Dietary biology of the Nile crocodile

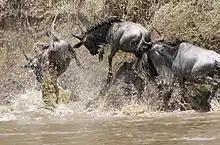
Wildebeest crossing the Mara River, attacked by crocodiles

Among the mammals, the bulk of the prey for adults are antelope. In particular, the genus "Kobus" is often among the most vulnerable because it forages primarily in wetland areas and seeks to evade more prolific mammalian predators (such as hyenas, lions, etc.) by traveling along waterways. In some cases in Kruger National Park, antelope have been driven into water while being pursued by packs of African wild dogs ("Lycaon pictus"), which hunt by endurance, engaging prey in a grueling chase until it is exhausted (a very successful hunting style), only to be killed by opportunistic crocodiles. While not as extensively aquatic as the genus "Kobus", the reedbucks and the impala ("Aepyceros melampus") have both shown a partiality for grasslands adjoining wetlands and riparian zones, so are also very commonly recorded prey items. In Kruger National Park, over the course of 22 years of discontinuous observation, 60% of the large-game kills observed as perpetrated by crocodiles consisted of impala, while more than 15% of observed kills were made up of waterbuck ("Kobus ellipsiprymnus"), the largest of the genus "Kobus" at more than in weight. Elsewhere, the waterbuck appears to be the most significant mammalian prey for large adult crocodiles, such as in Uganda and Zambia (although due to more sporadic general ungulate populations in those countries, ungulates are less common as prey than in some other countries), as well as in Hluhluwe–iMfolozi Park, South Africa. Other antelopes recorded as prey including gazelles, bushbuck ("Tragelaphus scriptus"), sitatunga ("Tragelaphus spekii"), kudu ("Tragelaphus strepsiceros"), steenbok ("Raphicerus campestris"), eland ("Taurotragus oryx"), gemsbok ("Oryx gazella"), sable ("Hippotragus niger") and roan antelopes ("Hippotragus equinus"), up to a half dozen types of duiker, topi ("Damaliscus lunatus"), hartebeest ("Alcelaphus buselaphus") and both species of wildebeest ("Connochaetes" sp.).